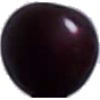
Label: Cherry Wax Black 1